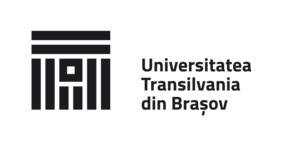
L'université « Transilvania » est l'université publique de Brașov, Roumanie, fondée en 1971 par l'union entre les deux principales structures d'enseignement supérieur existantes.